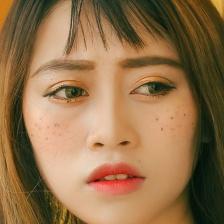
Label: faces